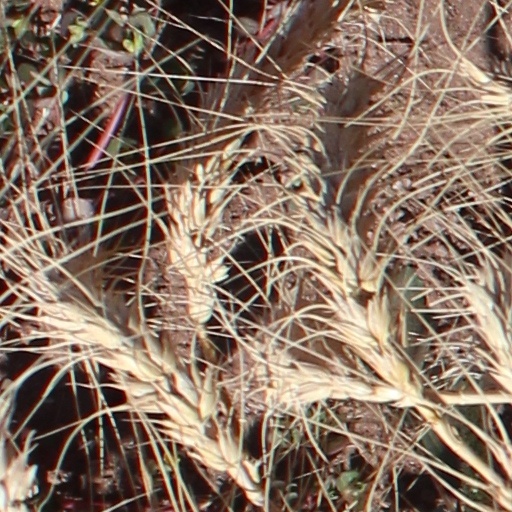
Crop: wheat